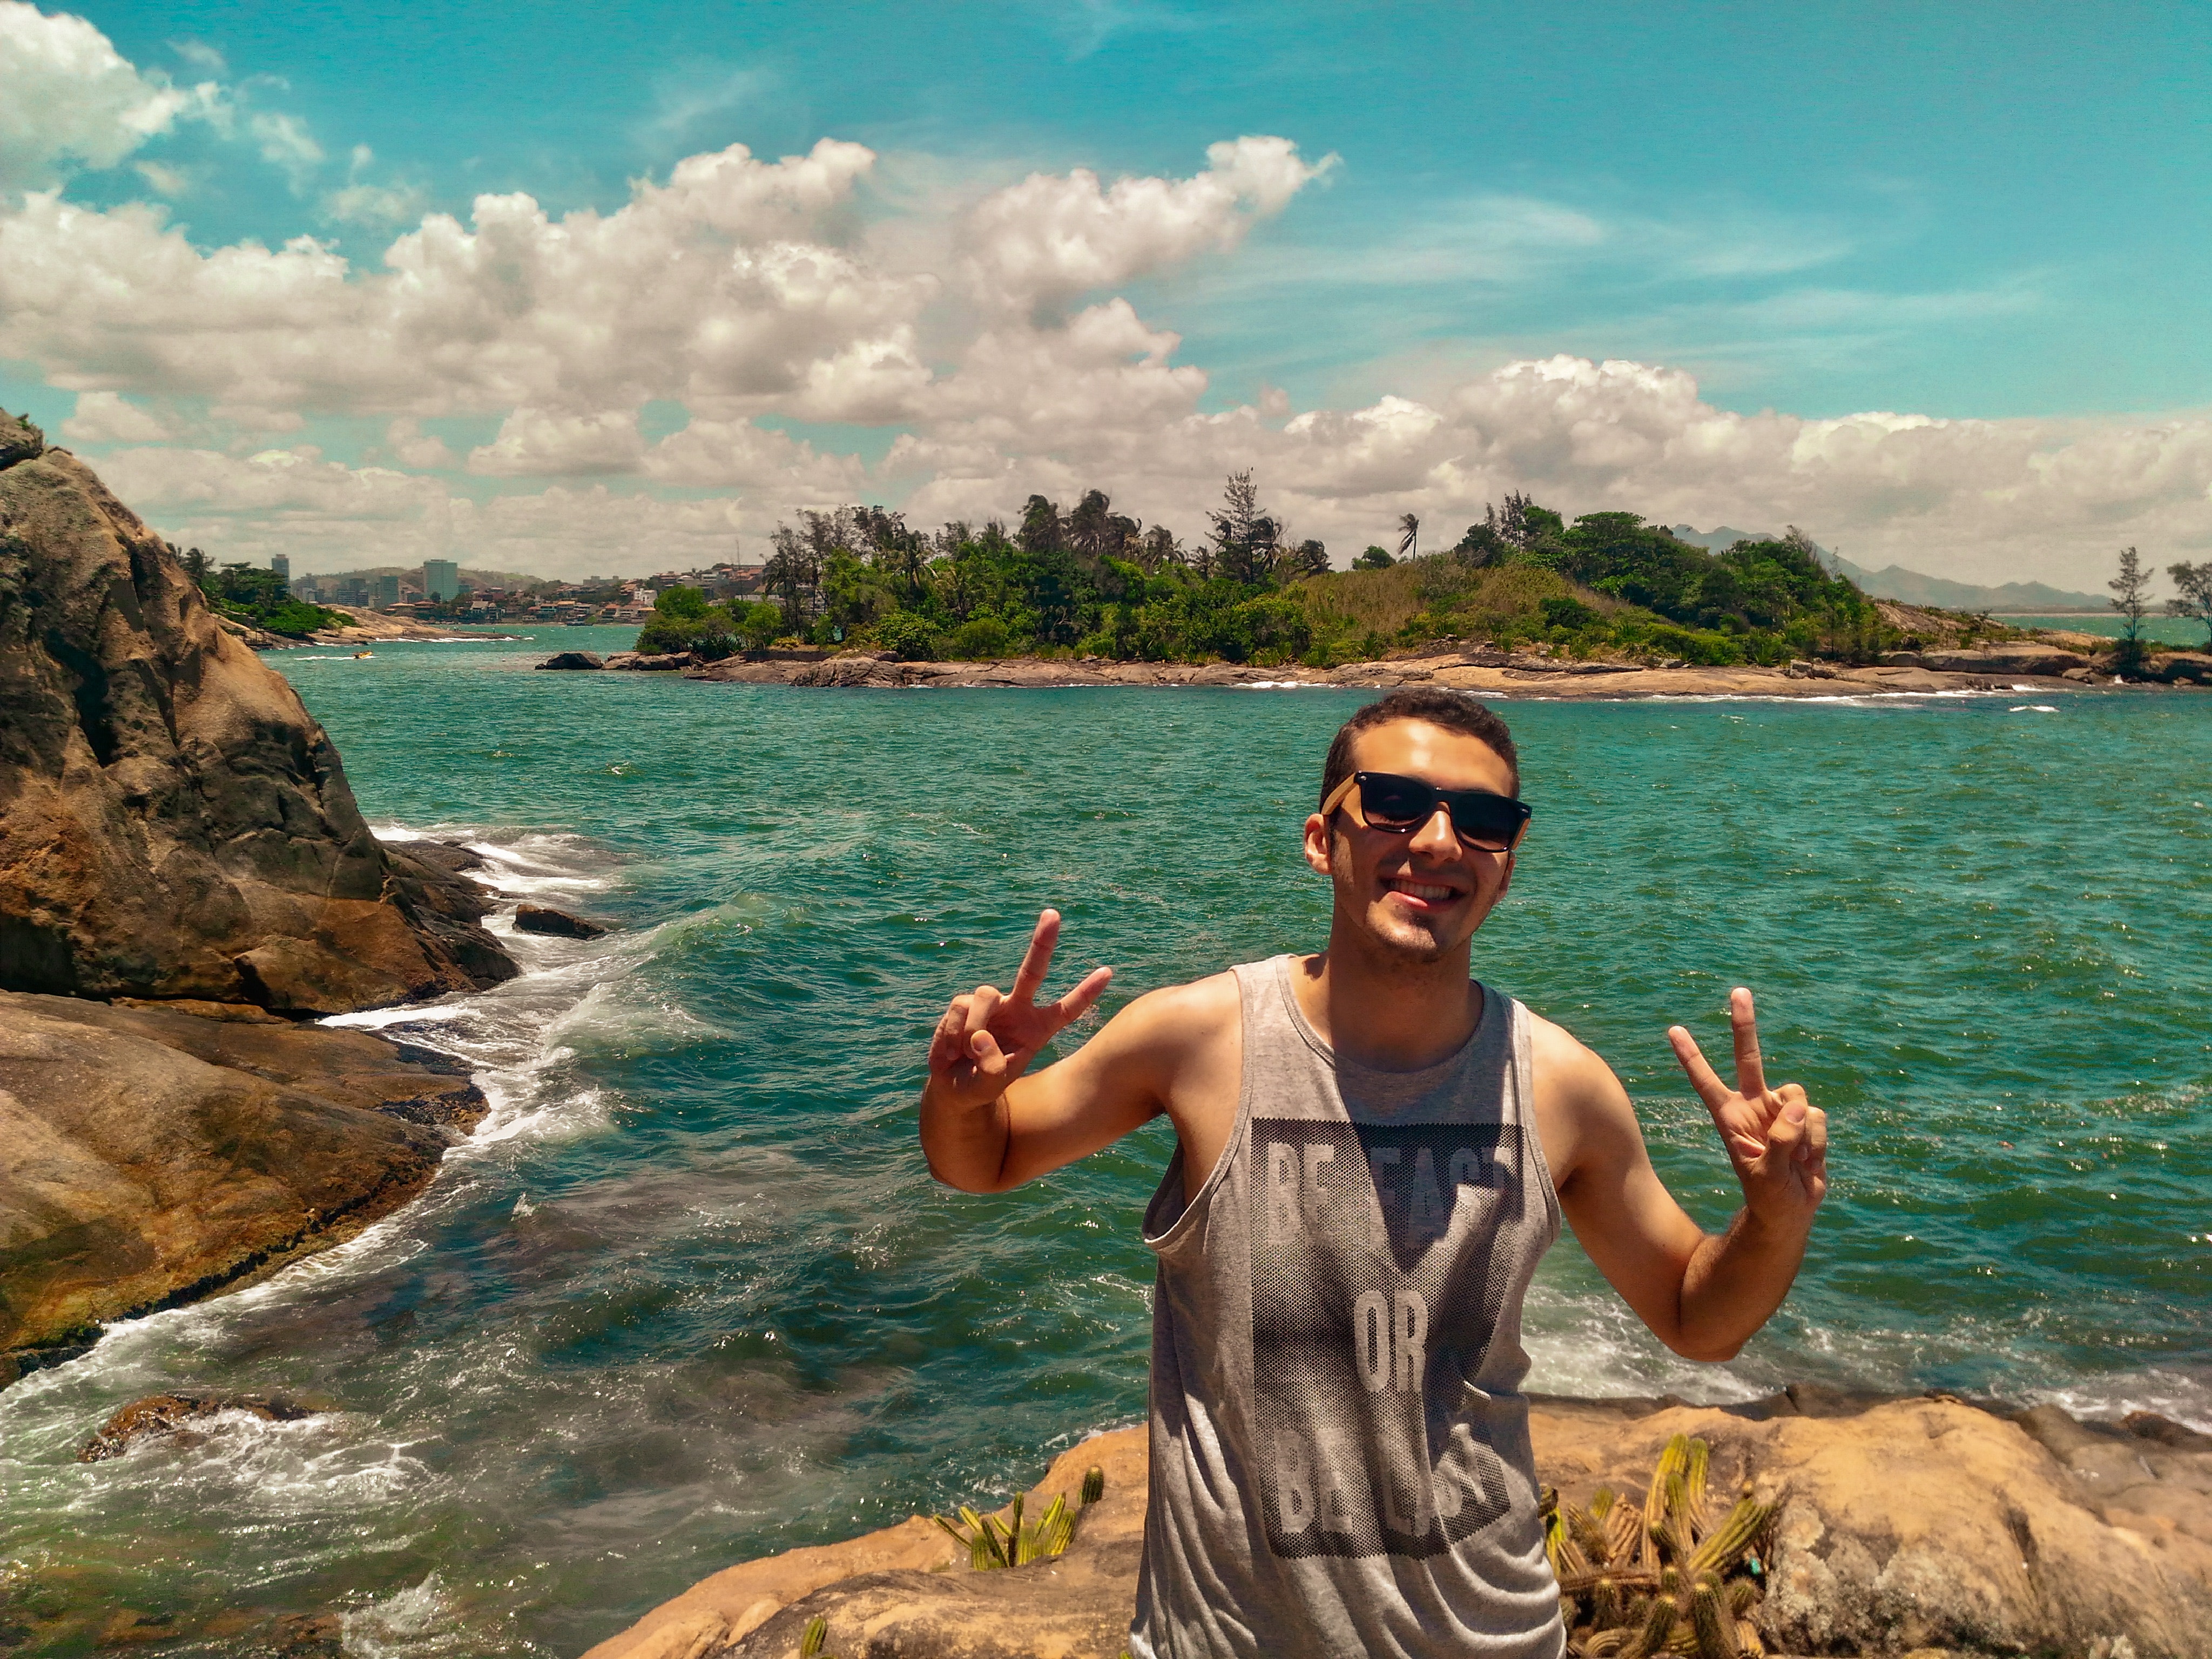
sky, water, vacation, sea, summer, tourism, coast, fun, beach, travel, coastal and oceanic landforms, tropics, rock, ocean, selfie, photography, happy, cloud, bay, hand, muscle, smile, leisure, promontory, glasses, mountain, eyewear, cape